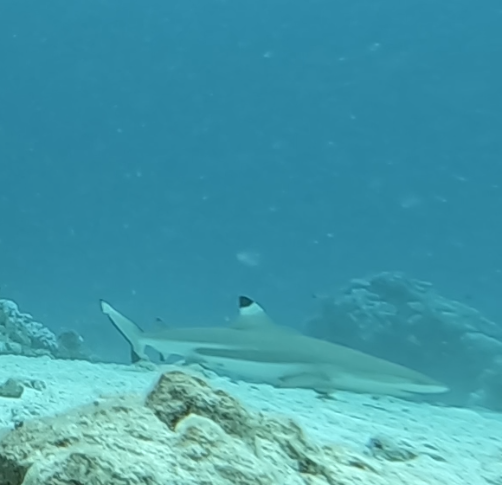
Carcharhinus melanopterus (Blacktip Reef Shark)